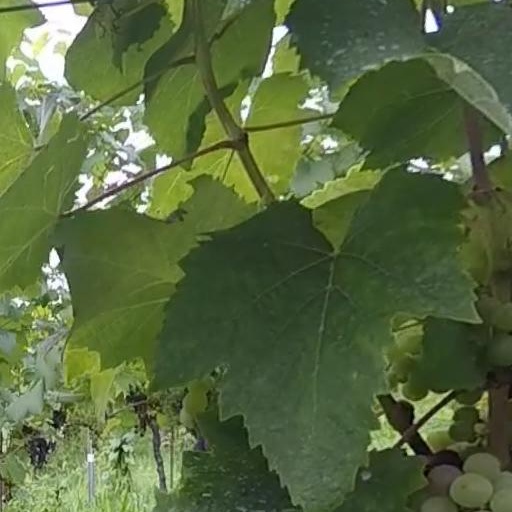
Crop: grape